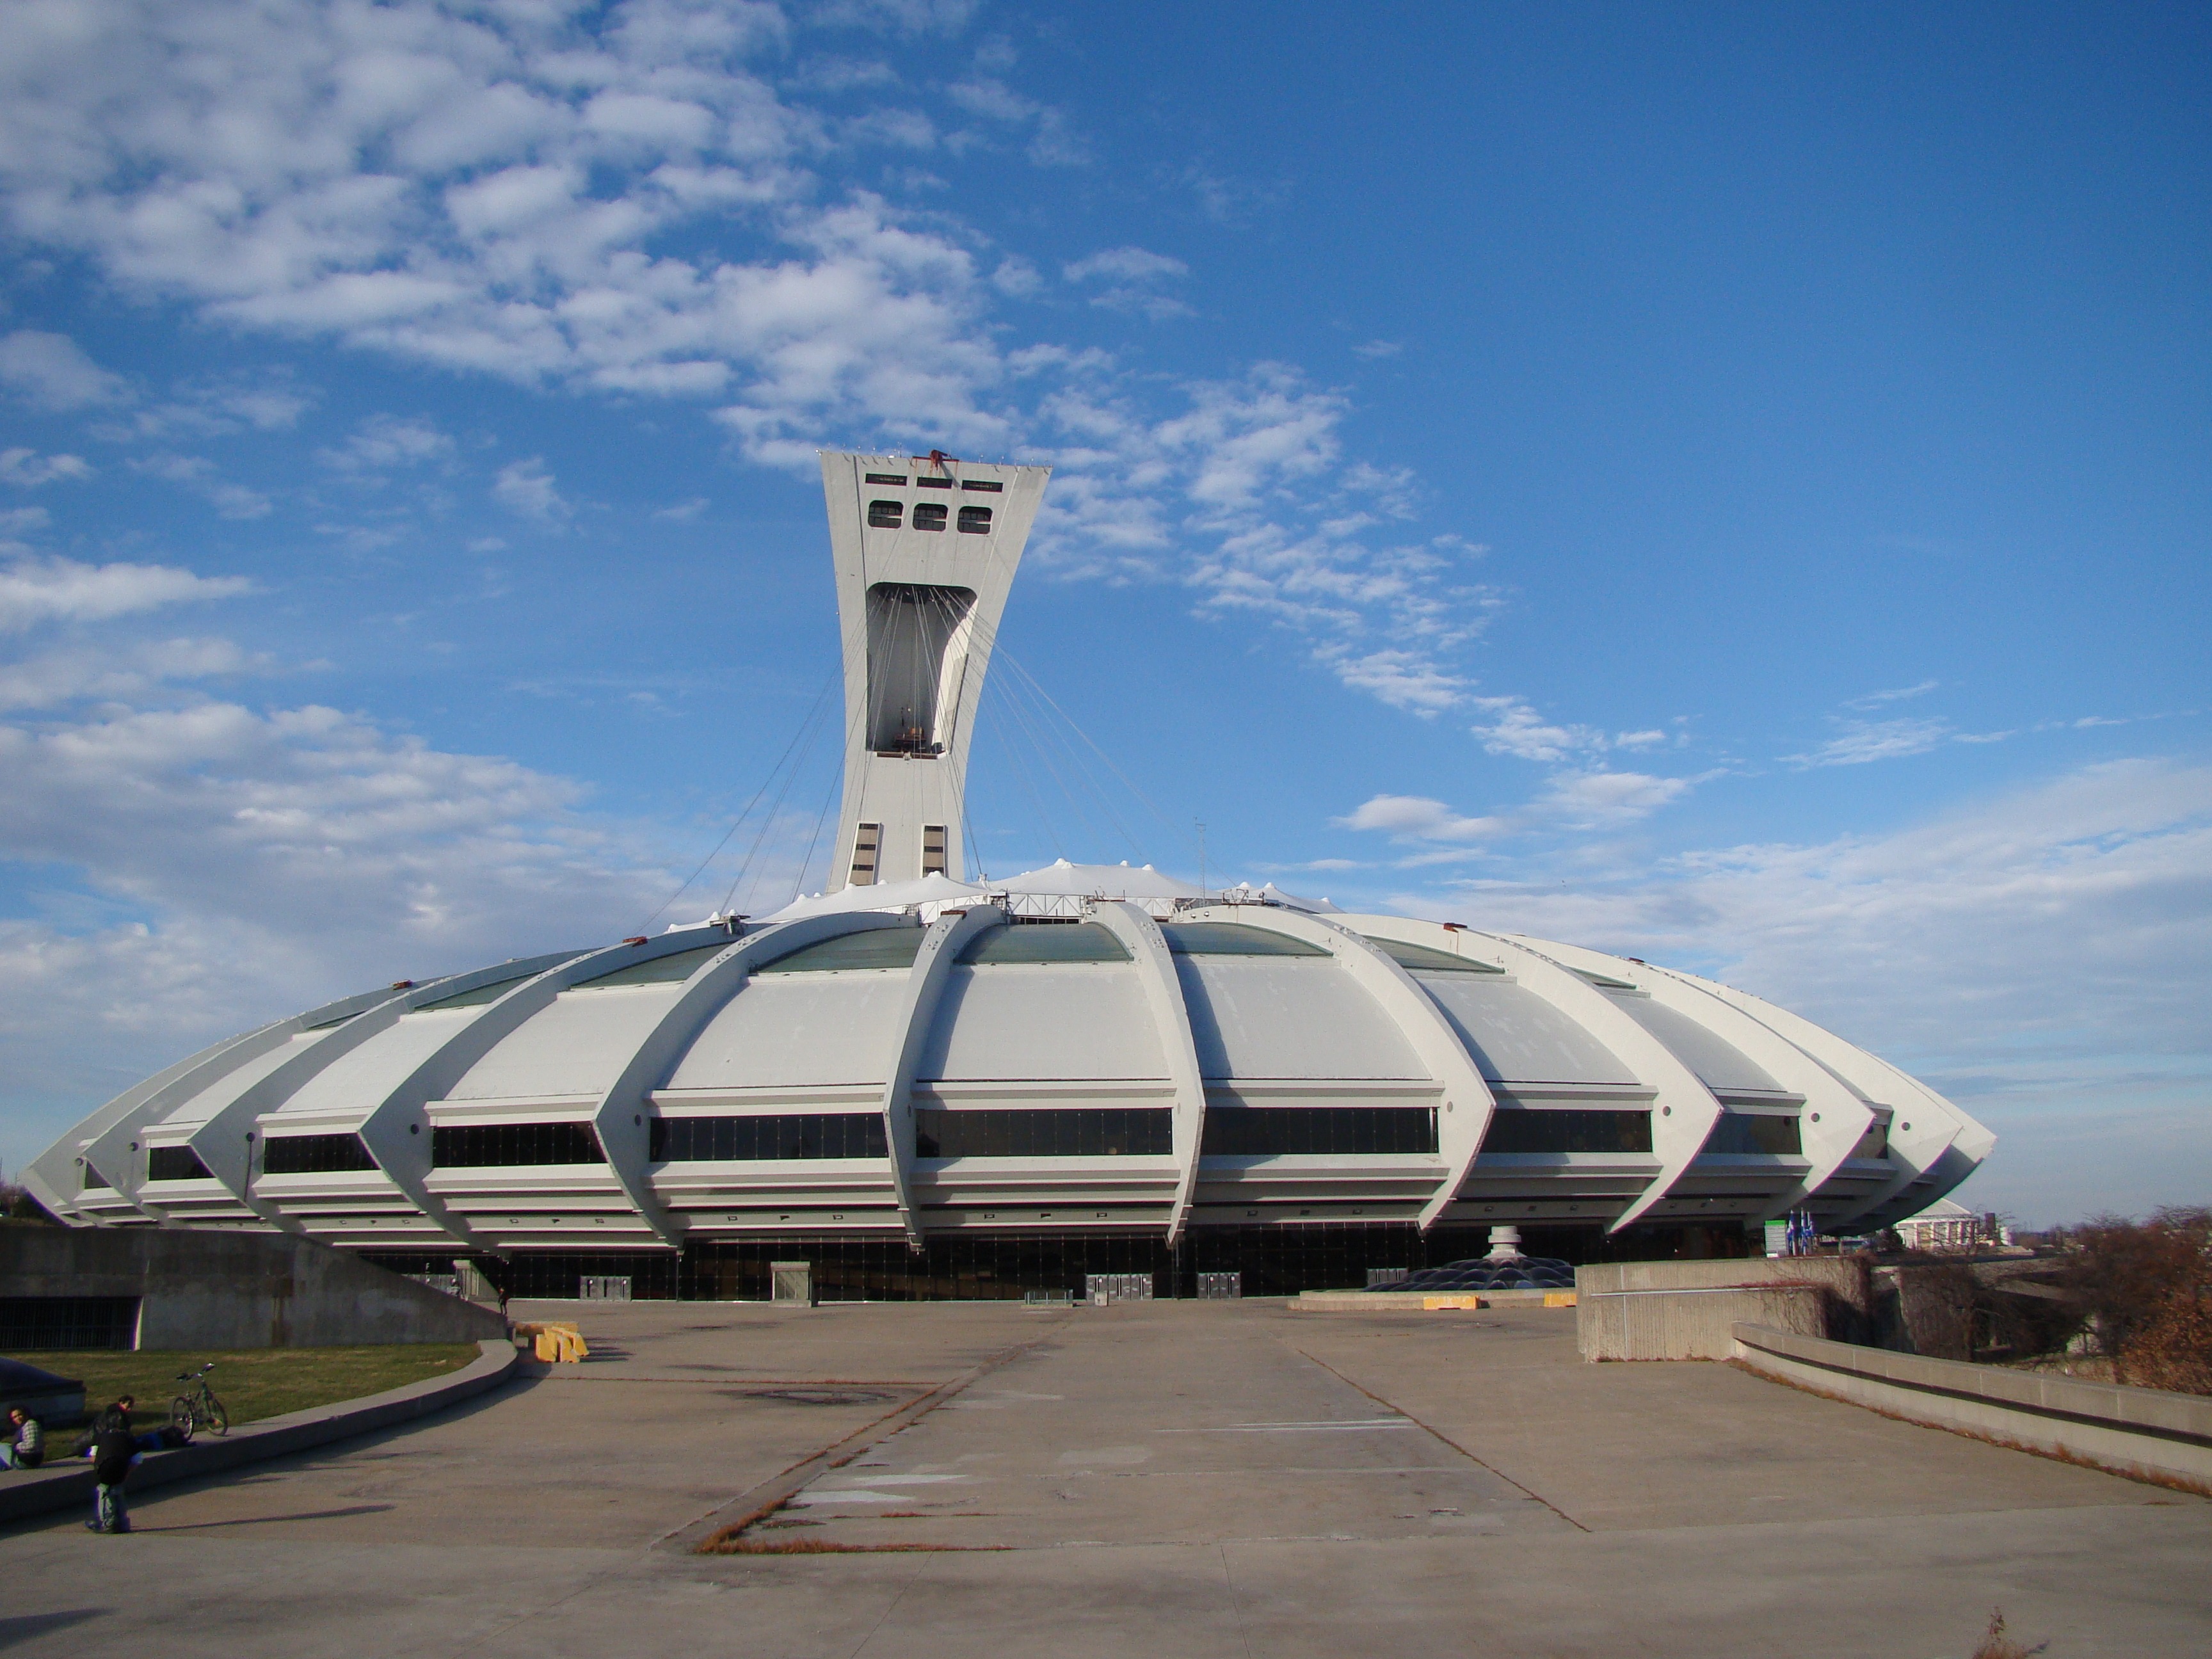
structure, airport, transport, vehicle, landmark, stadium, arena, infrastructure, race track, dome, montreal, olympic stadium, control tower, atmosphere of earth, sport venue, stadium montreal